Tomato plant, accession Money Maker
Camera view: tilt-top (135 deg); turntable rotation: 90 degrees
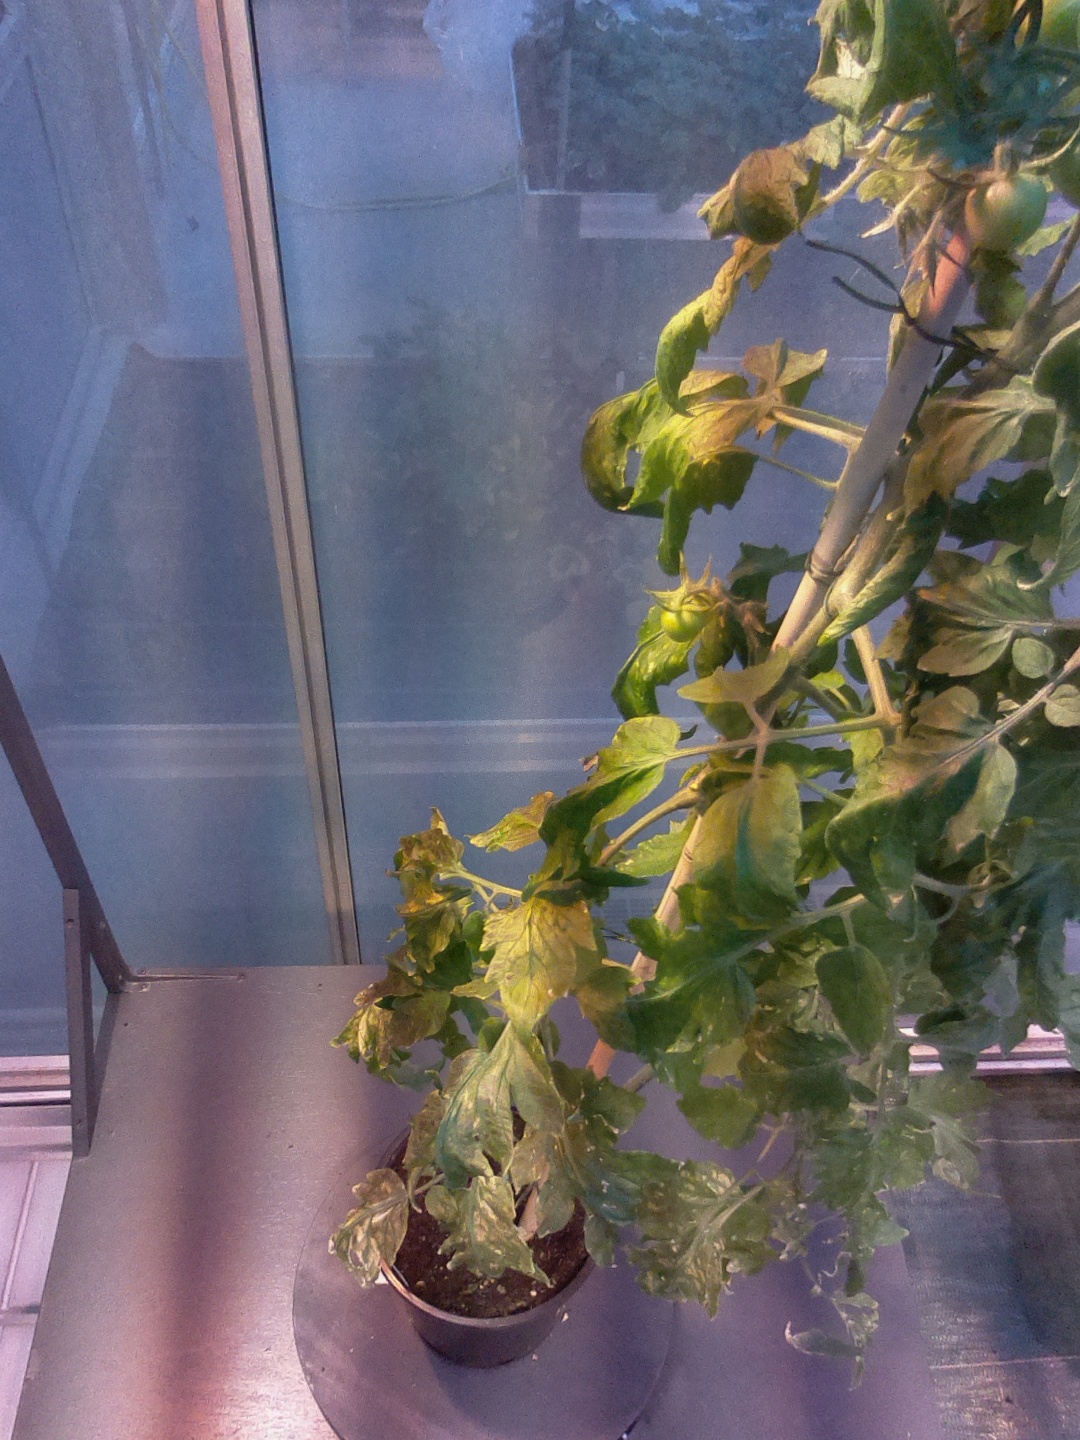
BBCH growth stage 72: 20%-30% of final fruit size